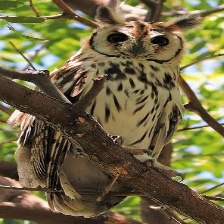
Species: STRIPED OWL
Scientific name: ASIO CLAMATOR
ImageNet parent category: great_grey_owl